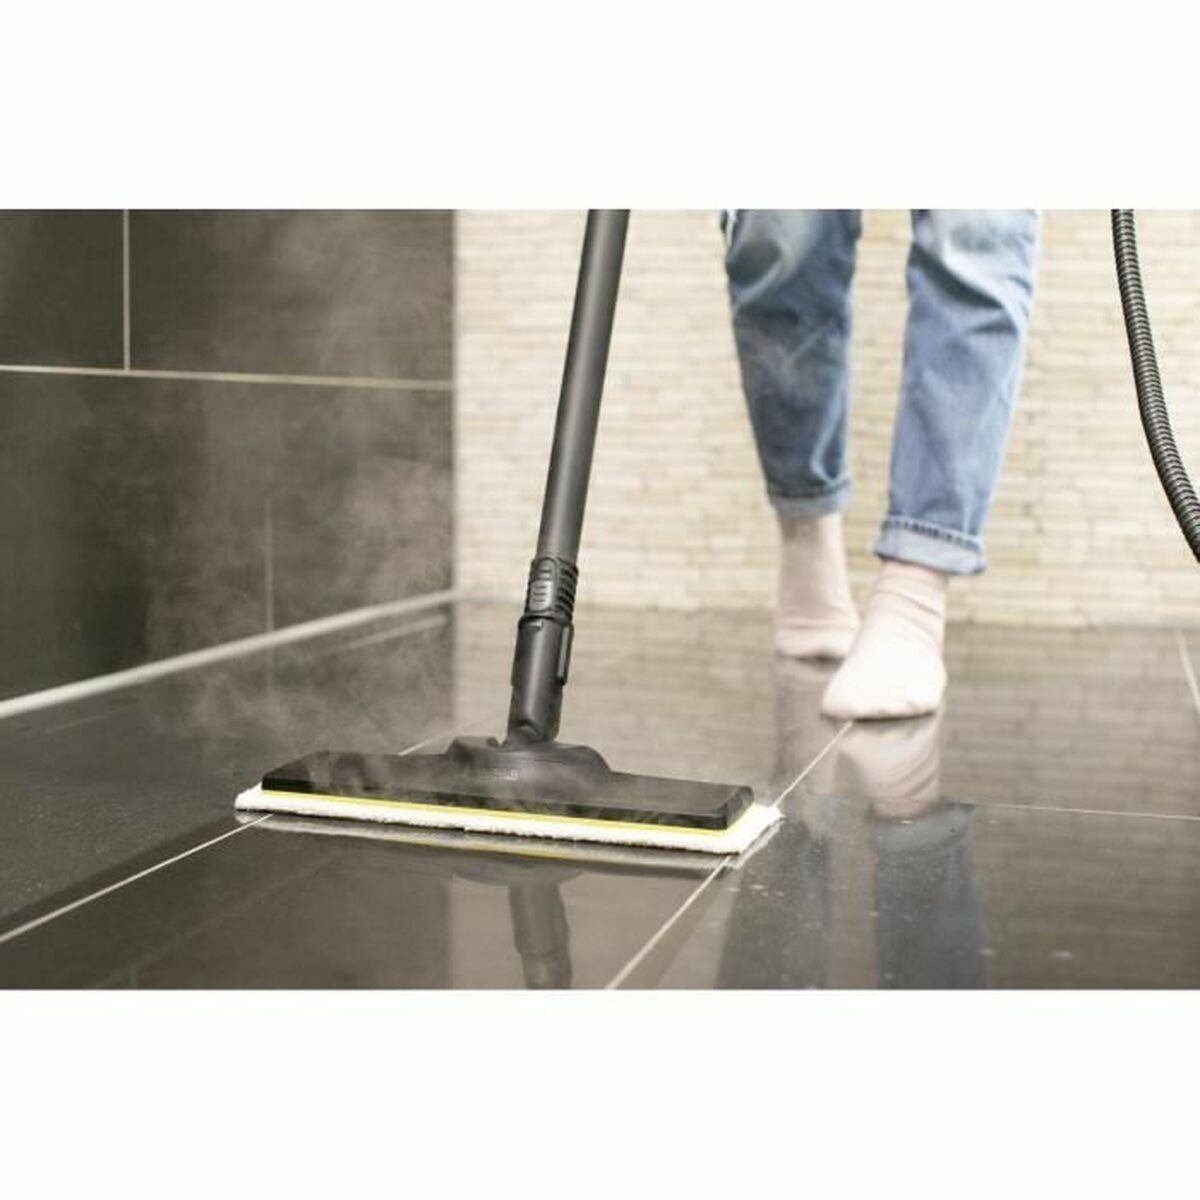
Höyrymoppi Kärcher 2000 W
Jos haluat pitää kotisi viimeisen päälle kunnossa ja hankkia viimeisimmät elämääsi helpottavat tuotteemme, osta Höyrymoppi Kärcher 2000 W parhaaseen hintaan. Väri: Valkoinen Materiaali: Muovinen Ominaisuudet: Irrotettava vesisäiliö Lapsilukko Virtakytkin Kaapelisäilytys Teho: 2000 W Taajuus: 50 Hz Sisältää: Harja Tulpan tyyppi: EU-pistoke Jännite: 220-240 V General Product Safety Regulations information: Alfred Kärcher SE & Co. KG Alfred-Kärcher-Str. 28-40, Winnenden, Germany, 71364 71364 - Winnenden +4971959030 info@karcher.com https://www.kaercher.com
Brand: Kärcher
Category: Home & Garden > Household Appliances > Floor & Steam Cleaners > Steam Mops > Cylinder Steam Mops